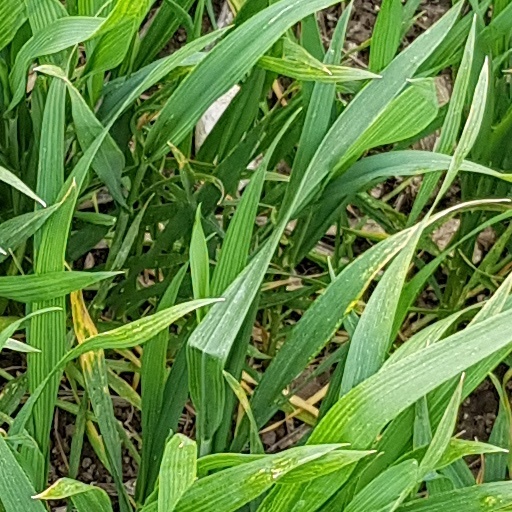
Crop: wheat